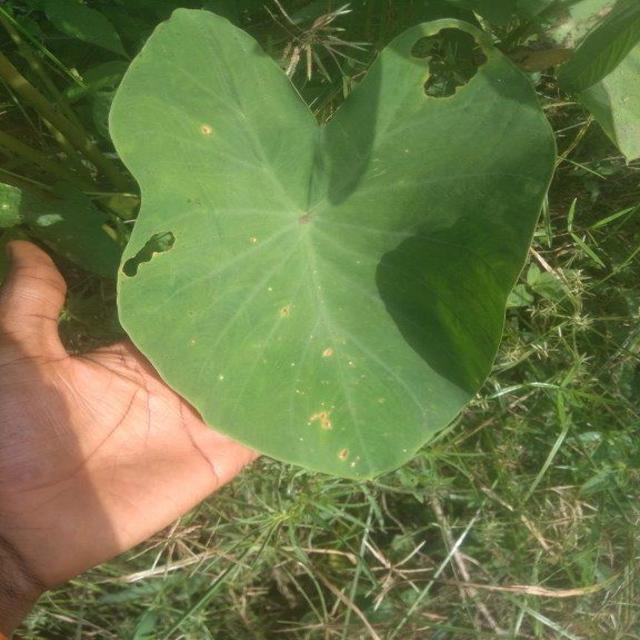
Label: Early_Blight